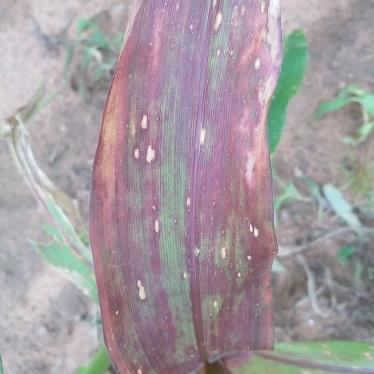
Crop: Maize
Condition: abiotic-disease-d